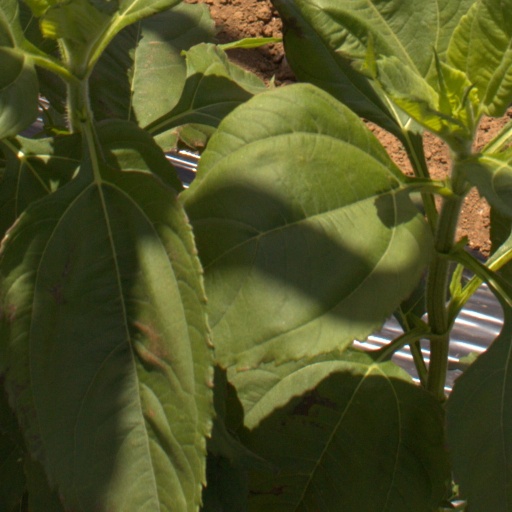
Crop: Jerusalem artichoke